Portuguese wine

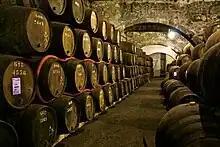
Port wine cellar

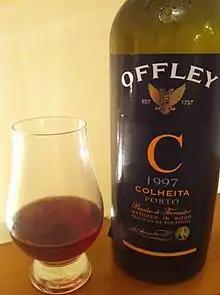
A colheita vintage tawny Port.

Port wine vines need to grow in schist rich soil and require a specific micro-climate. It is produced through a unique vinification method. The red varietals are the most common. The wine is produced in the beautiful landscape of the Douro Valley in Alto Douro region, a region that is classified as World Heritage by UNESCO. The wine is exported from the city of Porto, thus acquiring the name "Porto" (or "Port" in English-speaking countries). There are several varieties of Port wine: some of the most popular are the Tawny, White, Ruby, and Late Bottled Vintage (L.B.V.). Wine cellars where port wine is stored to mature can be visited all year around in order to get information about the history of Port Wine and the Douro region.